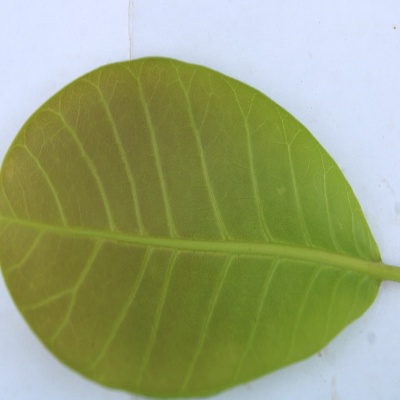
Crop: Cashew
Condition: healthy